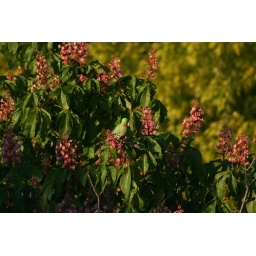
This chappie was in the tree outside our kitchen window, eating the pink flowers.